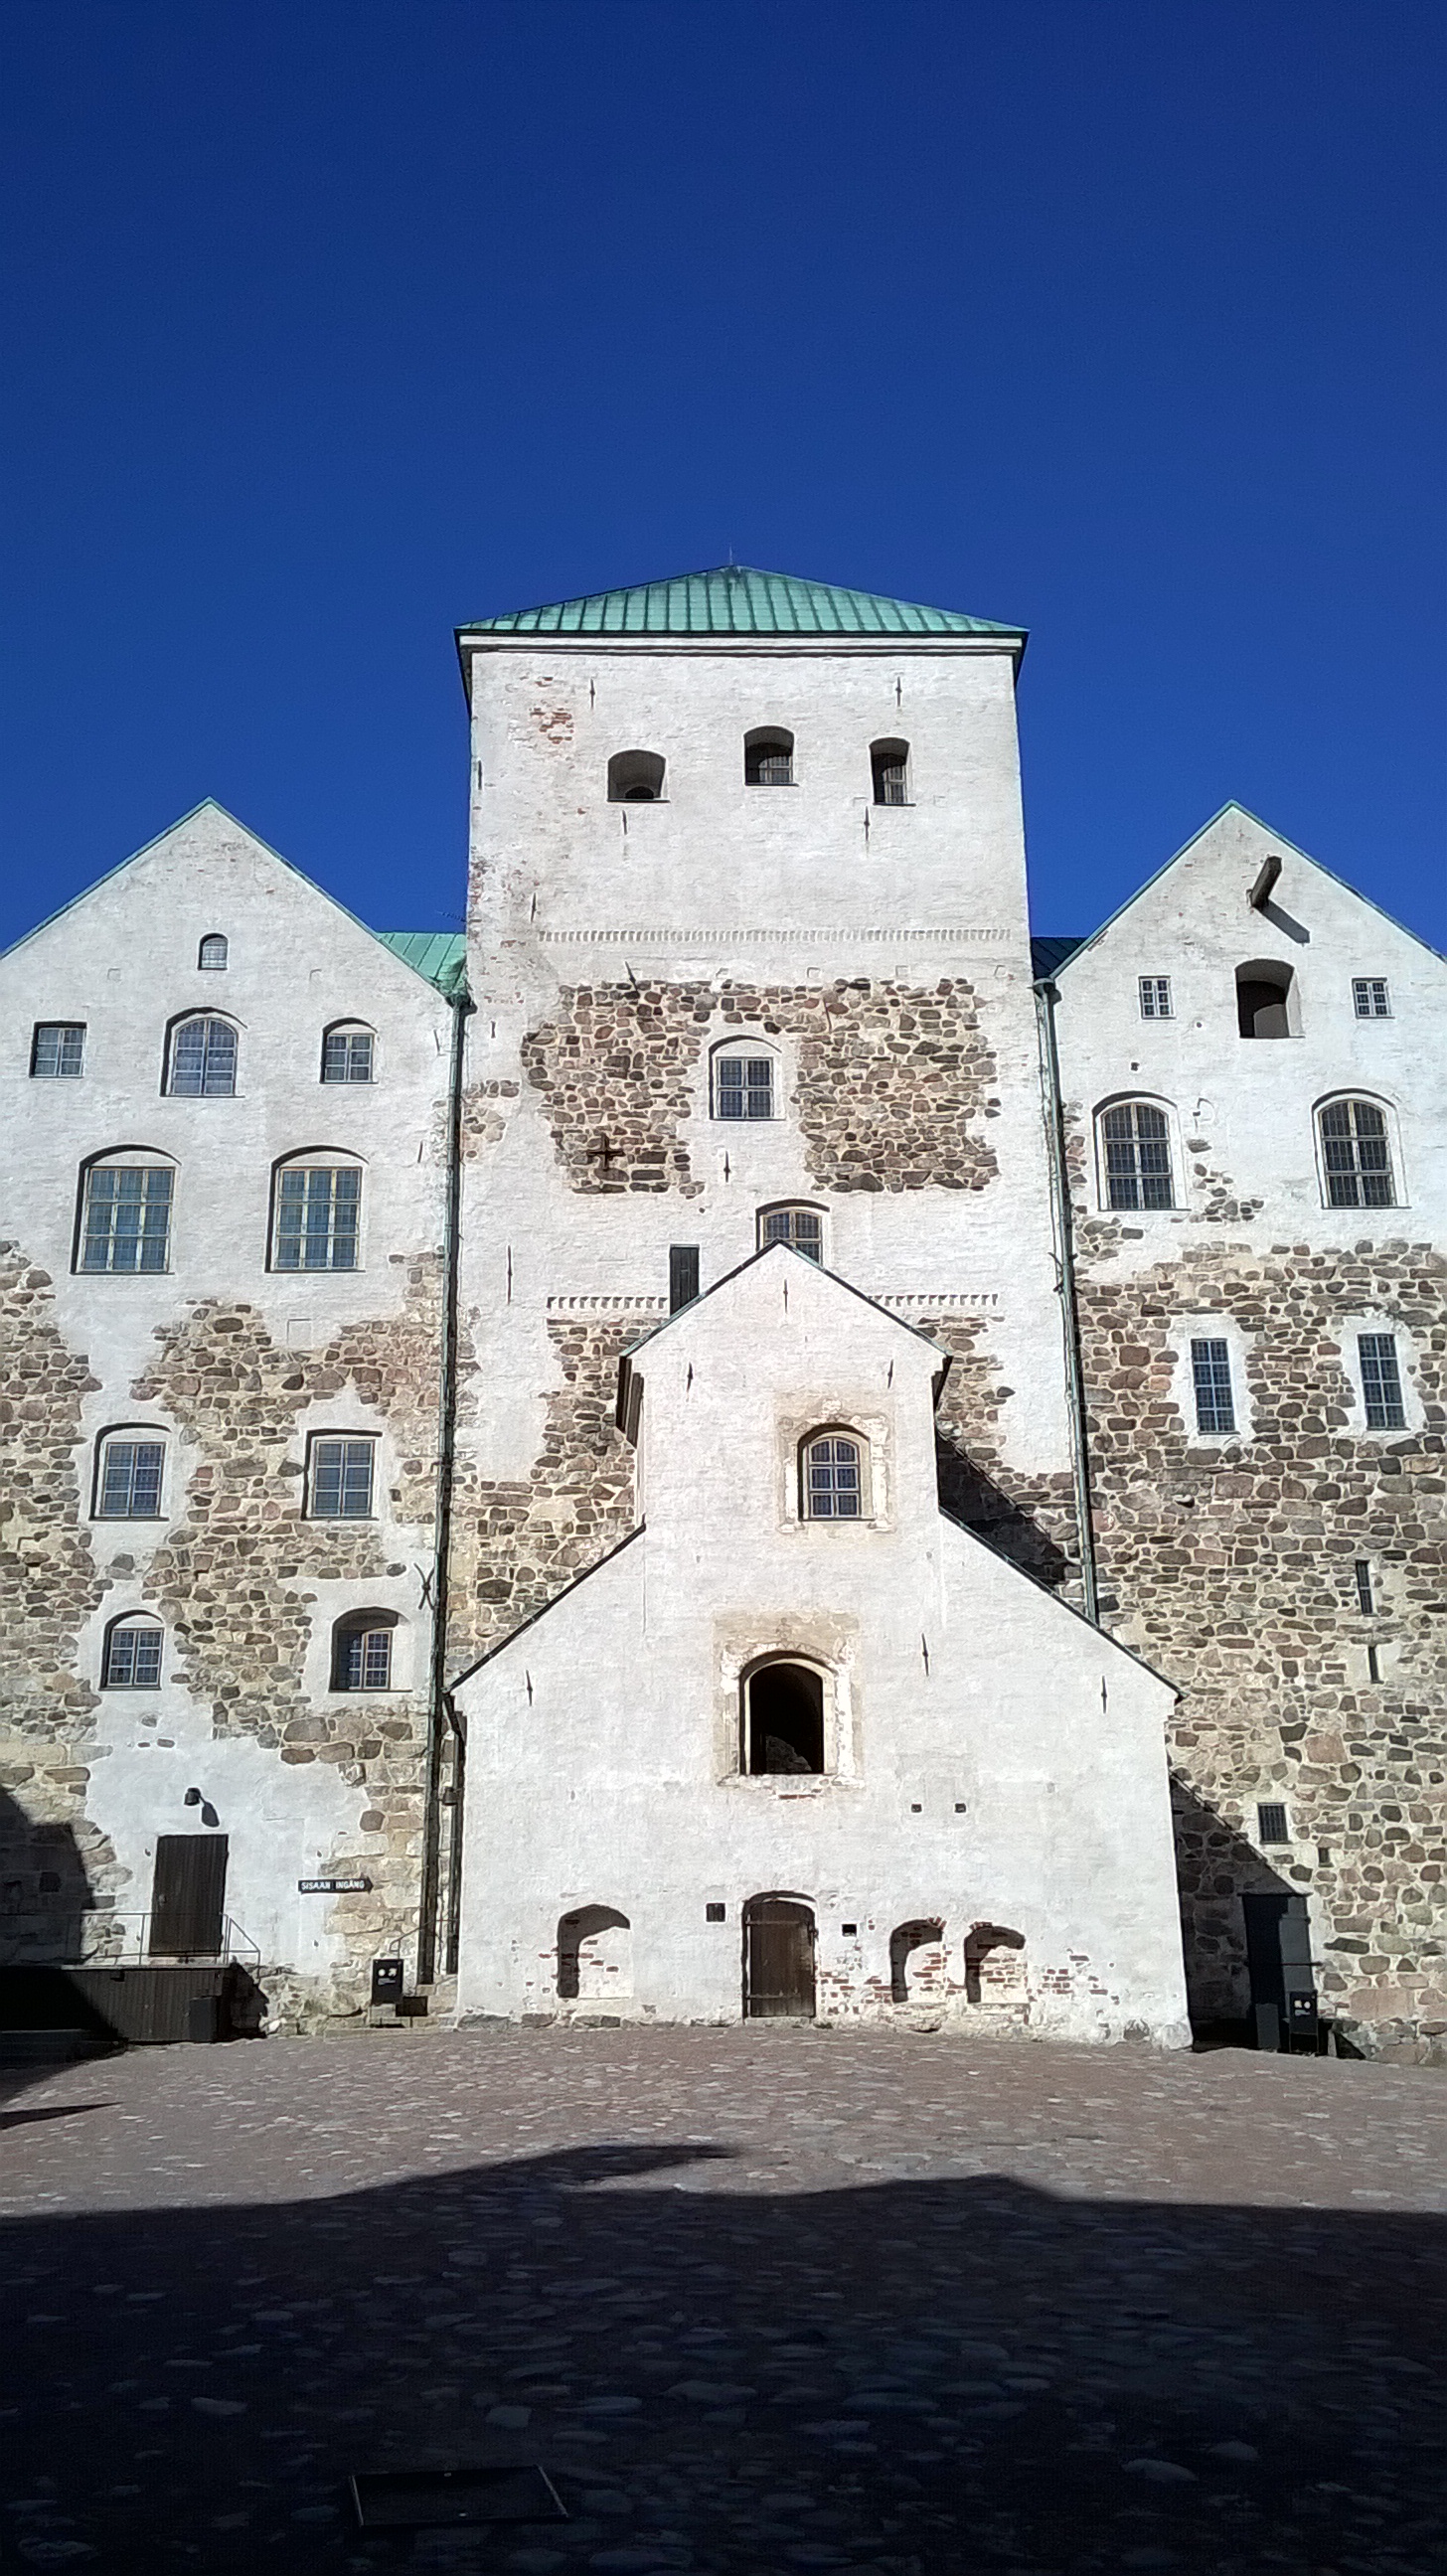
turku, linna, historia, sky, building, window, facade, city, arch, medieval architecture, art, roof, church, ancient history, house, history, symmetry, place of worship, landscape, historic site, tree, convent, turret, arcade, village, monastery, classical architecture, door, plant, bell tower, street, fortification, town square, tourism, vacation